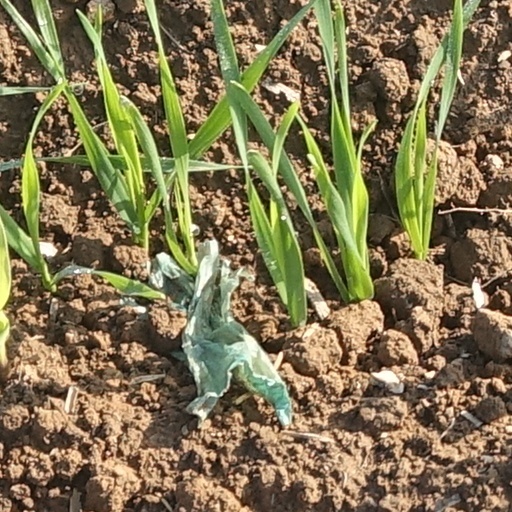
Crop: wheat